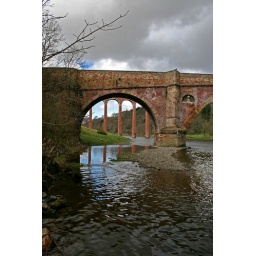
The old road bridge and the Victorian rail bridge (disused) over the Tweed river, Leaderfoot, Scottish Borders